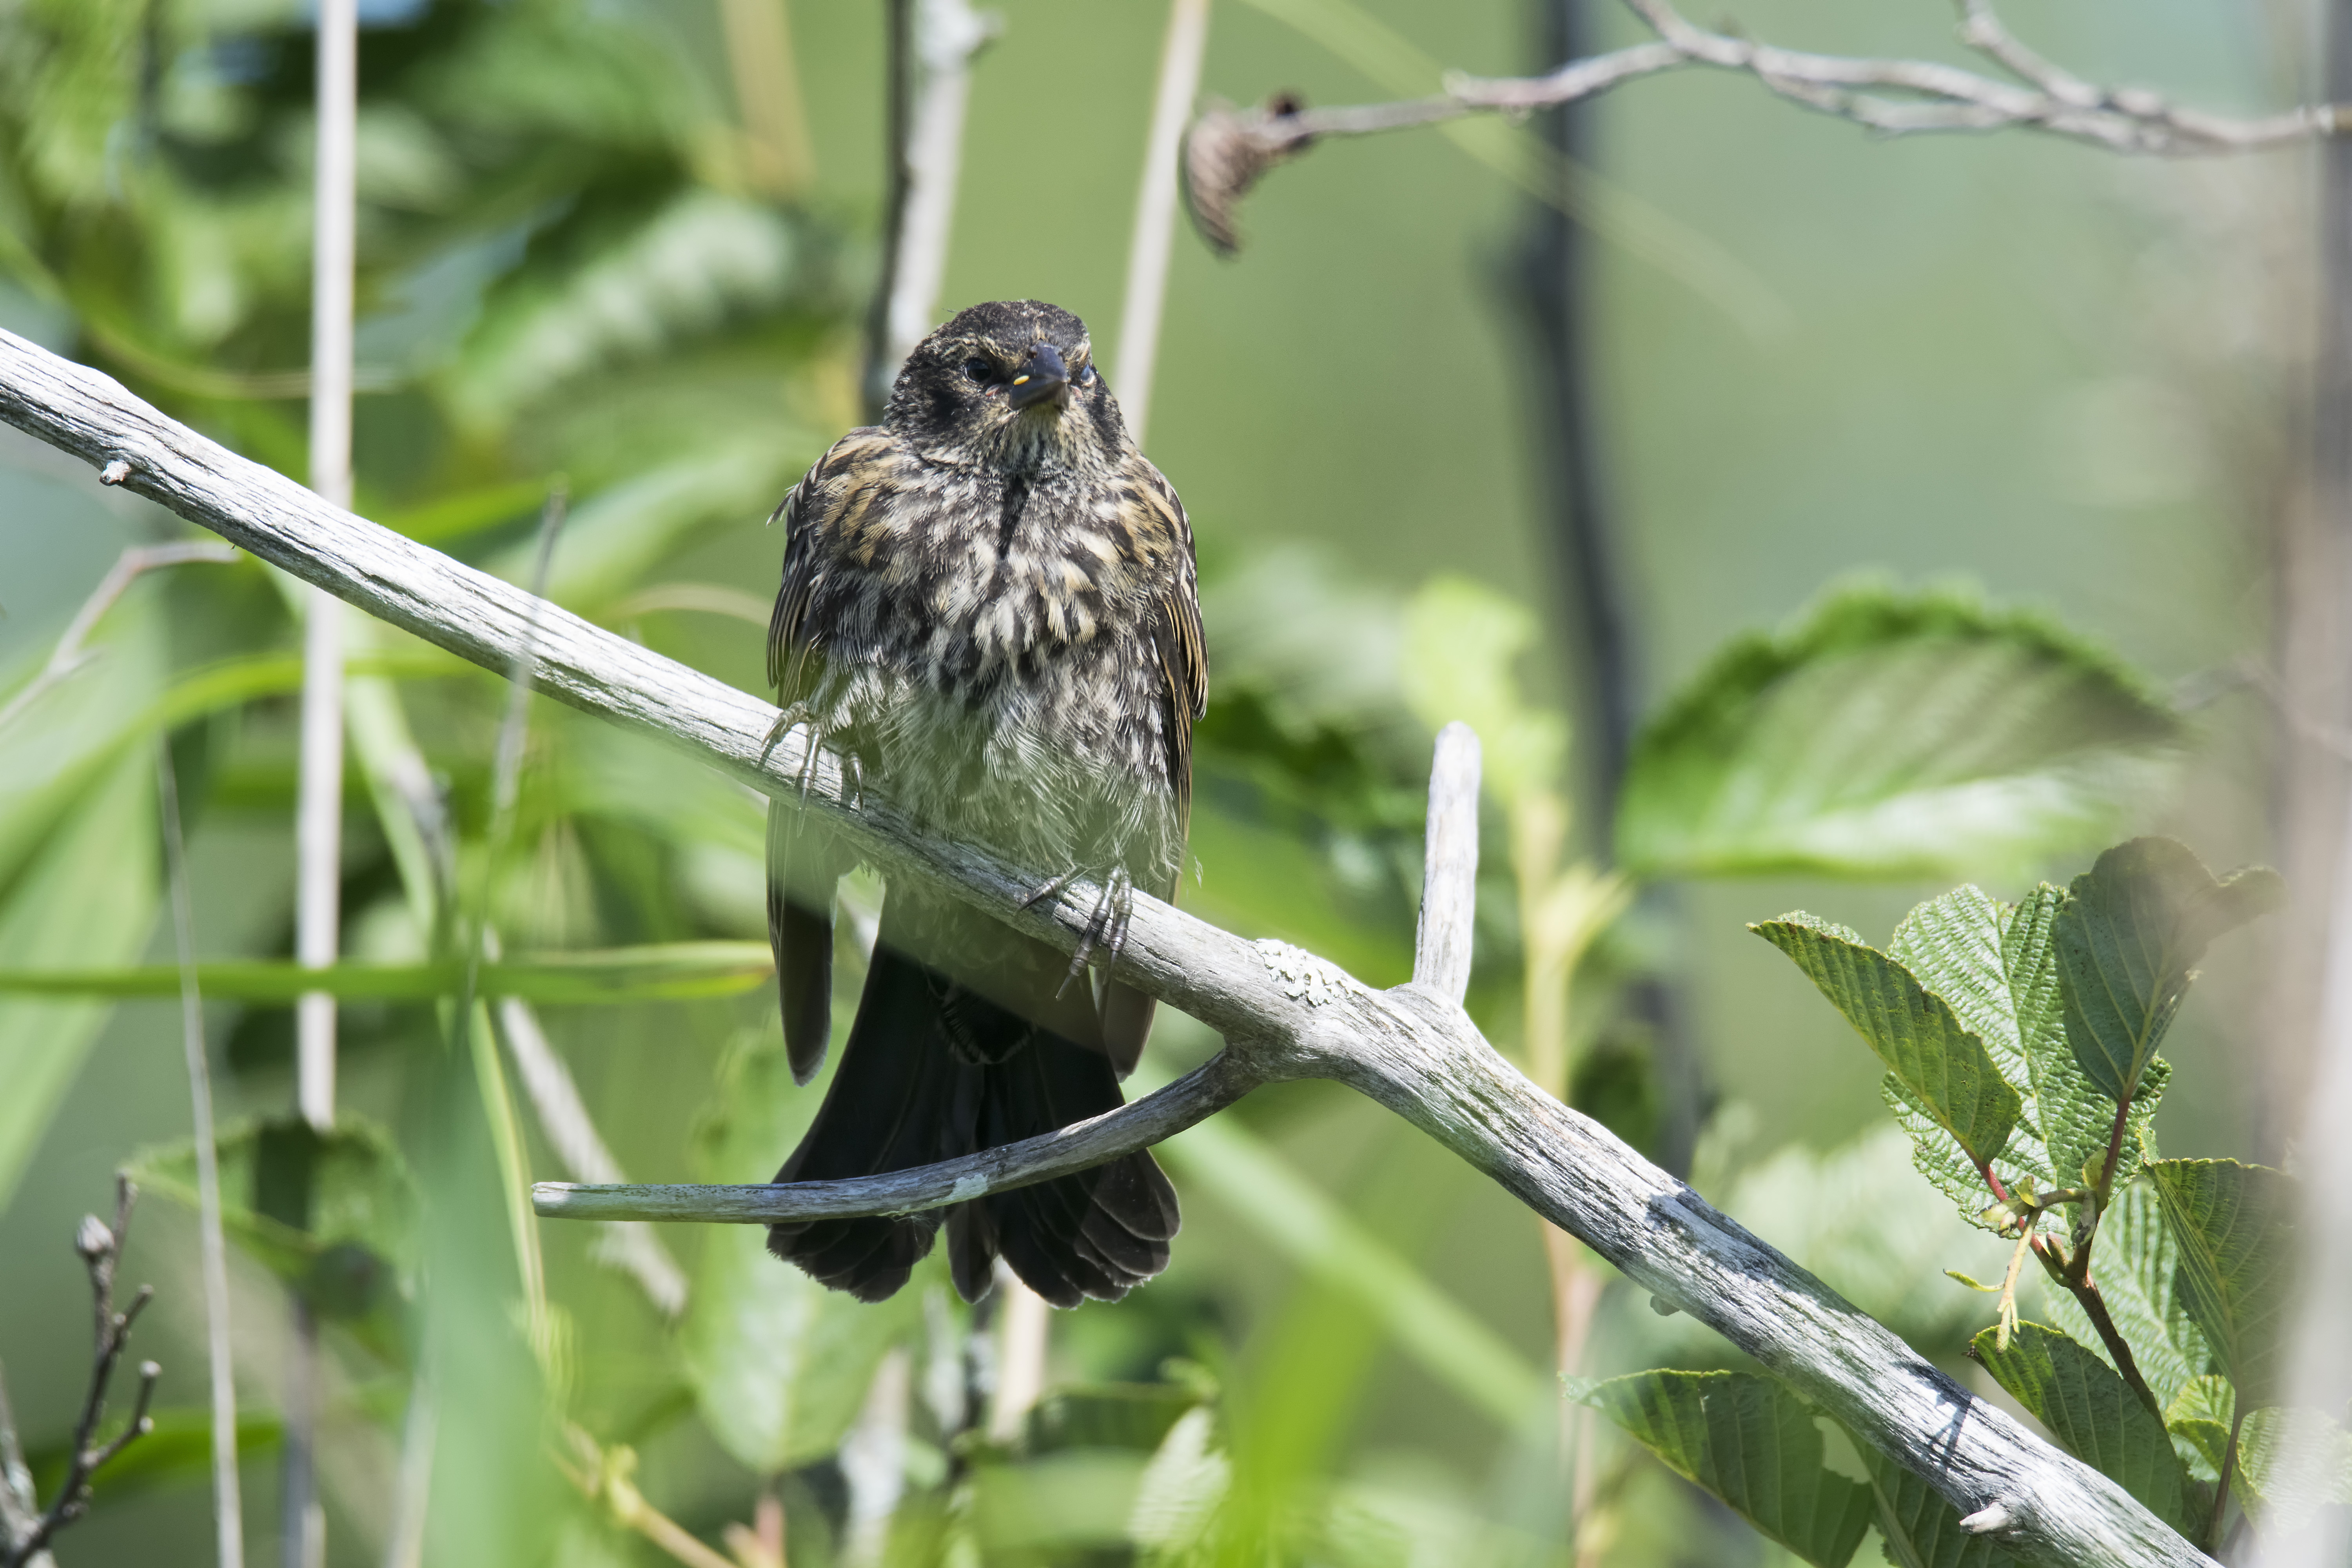
nature, branch, bird, flower, wildlife, green, red, beak, winged, fauna, canada, a, vertebrate, sparrow, quebec, blackbird, sherbrooke, oiseau, carouge, paulettes, perching bird